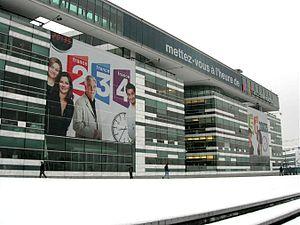
Le 15ᵉ arrondissement de Paris est l’un des vingt arrondissements de Paris. Il est situé sur la rive gauche de la Seine, dans le sud-ouest de la ville, et est le résultat de l’annexion des communes de Vaugirard et de Grenelle en 1860. Il s’agit du plus peuplé des arrondissements avec 235 178 habitants en 2017.
France Télévisions est une société nationale de programme qui gère les activités de la télévision publique en France, de la production à la diffusion. Créée le 7 septembre 1992 comme un simple groupement des deux chaînes publiques, elle est remplacée par une holding le 1ᵉʳ août 2000 avant de devenir une entreprise commune le 4 janvier 2010.